Københavns Møllestensfabrik og Møllebyggeri

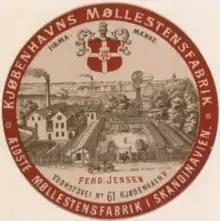
Københavns Møllestensfabrik og Møllebygger

Københavns Møllestensfabrik og Møllebyggeri was a company specializing in construction of windmills and watermills as well as the manufacturing of mill stones.